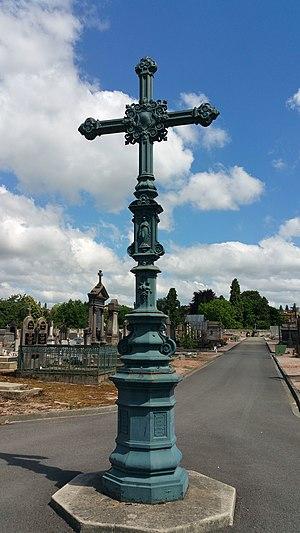
Grand croix en fonte du cimetière de Vichy, érigée en décembre 1866, peu de temps après la création du cimetière
Le cimetière de Vichy, aussi appelé cimetière des Bartins, du nom du quartier où il se trouve, est le cimetière communal et l'unique cimetière de Vichy. Créé en 1866 sous Napoléon III pour remplacer le cimetière des Moutiers qui se trouvait dans ce qui était en train de devenir le quartier thermal, il couvre 13 hectares et comprend 16 500 concessions, deux carrés militaires de plus de 500 tombes — principalement des soldats gravement blessés lors de la Première Guerre mondiale et morts dans les hopitaux temporaires de Vichy — deux carrés musulmans, deux carrés israélites et un colombarium.